History of Ethiopia

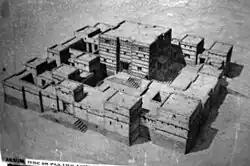

It has been hypothesized that Punt was a kingdom in the Horn of Africa, based on stable isotope analysis of Egyptian mummified baboons suggesting they originated from an area encompassing modern-day Ethiopia, Eritrea, and Somalia. Egyptian traders from about 3000 BC refer to lands south of Nubia or Kush as Punt and Yam. The Ancient Egyptians had myrrh (found in Punt), which Richard Pankhurst interprets to indicate trade between the two countries was extant from Ancient Egypt's beginnings. Pharaonic records indicate this possession of myrrh as early as the First and Second dynasties (3100–2888 BC), which was also a prized product of the Horn of Africa Region; inscriptions and pictorial reliefs also indicate ivory, panther and other animal skins, myrrh-trees and ostrich feathers from the African coastal belt; and in the Fourth Egyptian Dynasty (2789–2767 BC) a Puntite is mentioned to be in the service of the son of Cheops, the builder of the Great Pyramid. J. H. Breasted posited that this early trade relationship could have been realized through overland trade down the Nile and its tributaries (i.e. the Blue Nile and Atbara). The 2nd-century BC Greek historian and geographer Agatharchides had documented seafaring among the early Egyptians: "During the prosperous period of the Old Kingdom, between the 30th and 25th centuries BC, the river-routes were kept in order, and Egyptian ships sailed the Red Sea as far as the myrrh-country."